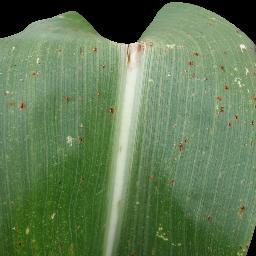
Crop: corn
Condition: (maize)_common_rust